Presidential Palace Historical Site

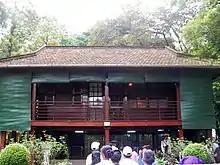
Ho Chi Minh House

The Presidential Palace Historical Site (Vietnamese: "Khu di tích Phủ Chủ tịch"), which is located in Hanoi, Vietnam, is the place where Ho Chi Minh lived and worked during most of his time as leader of North Vietnam, from December 19, 1954 until his death on September 2, 1969.